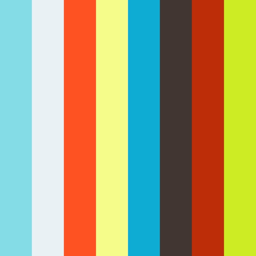
in the mountains - volcano